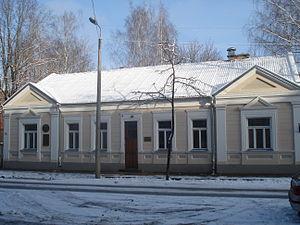
Daugavpils est la deuxième ville en population de la Lettonie. C'est l'une des neuf grandes villes de Lettonie ayant un statut particulier de lielpilseta. C'est également le chef-lieu de la province orientale de Latgale. La ville se trouve dans le Sud-Est de la Lettonie, sur les deux berges du fleuve Daugava. Elle est très proche des frontières lituanienne, biélorusse et russe. La langue officielle est le letton, mais la langue de communication majoritaire entre les différentes communautés reste le russe. Une grande partie de la population parle également le latgalien.